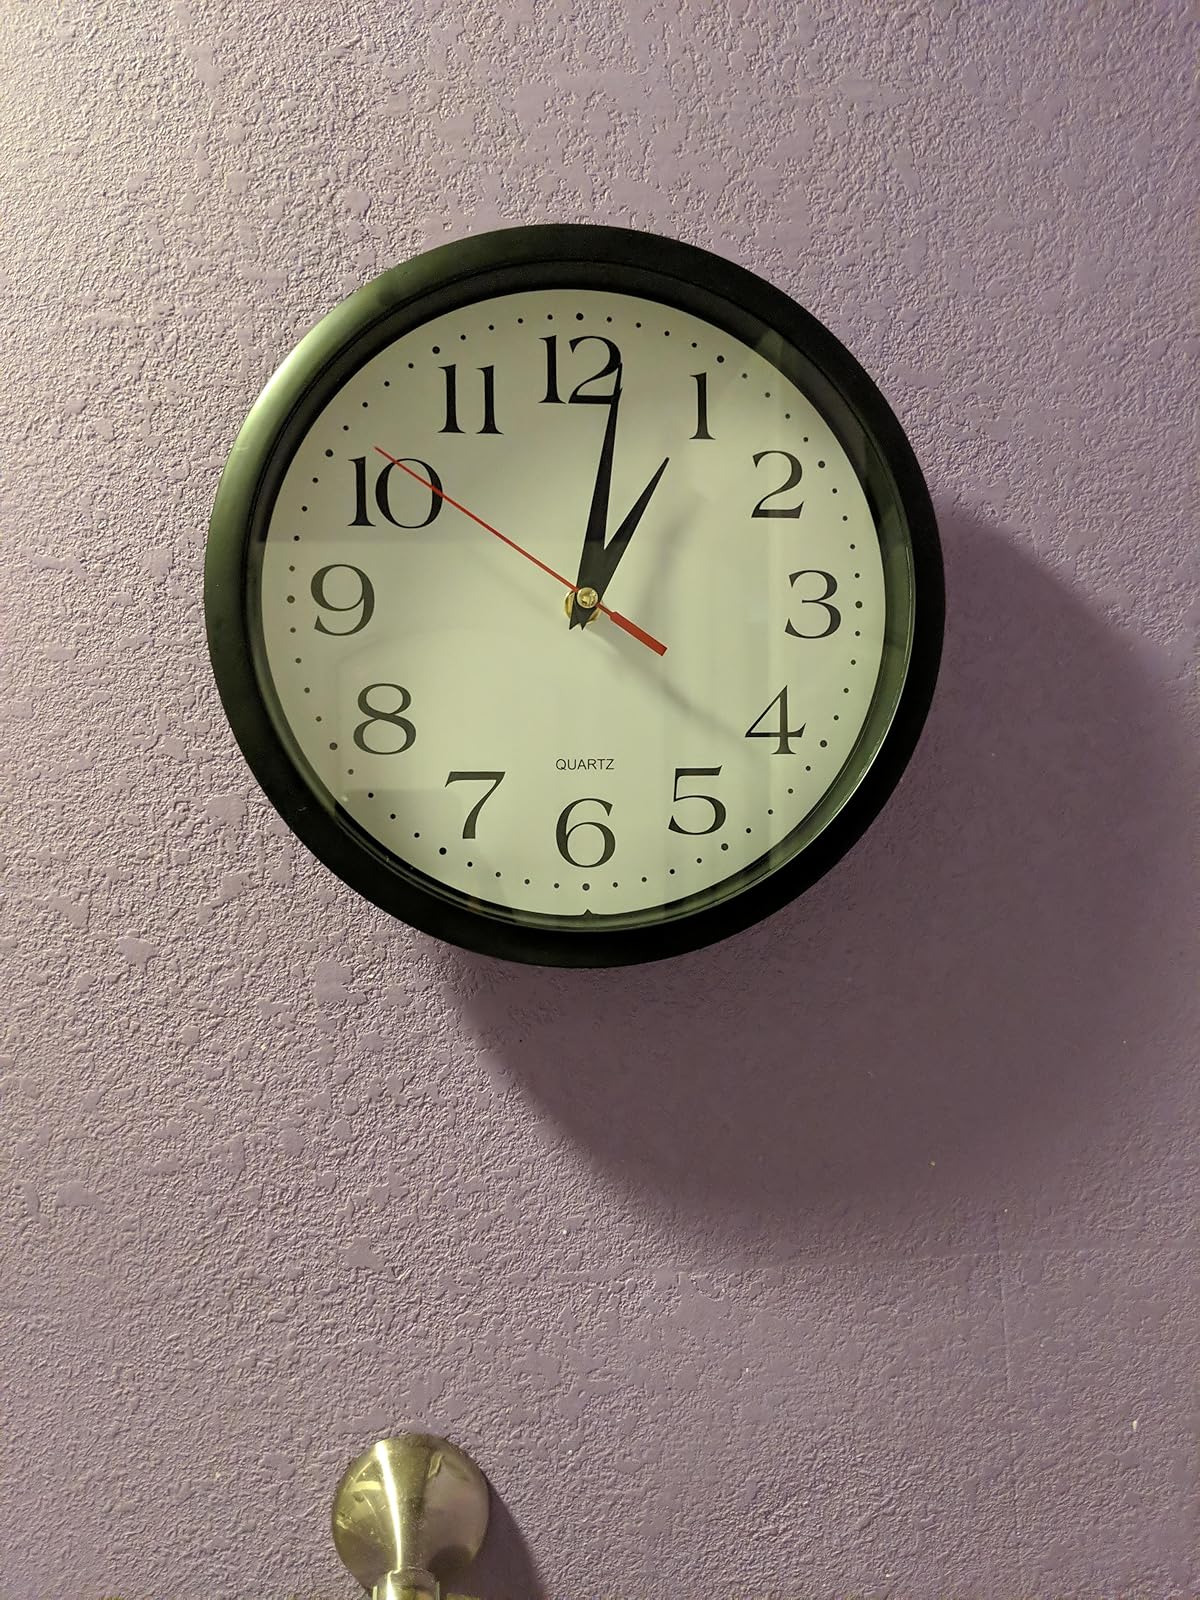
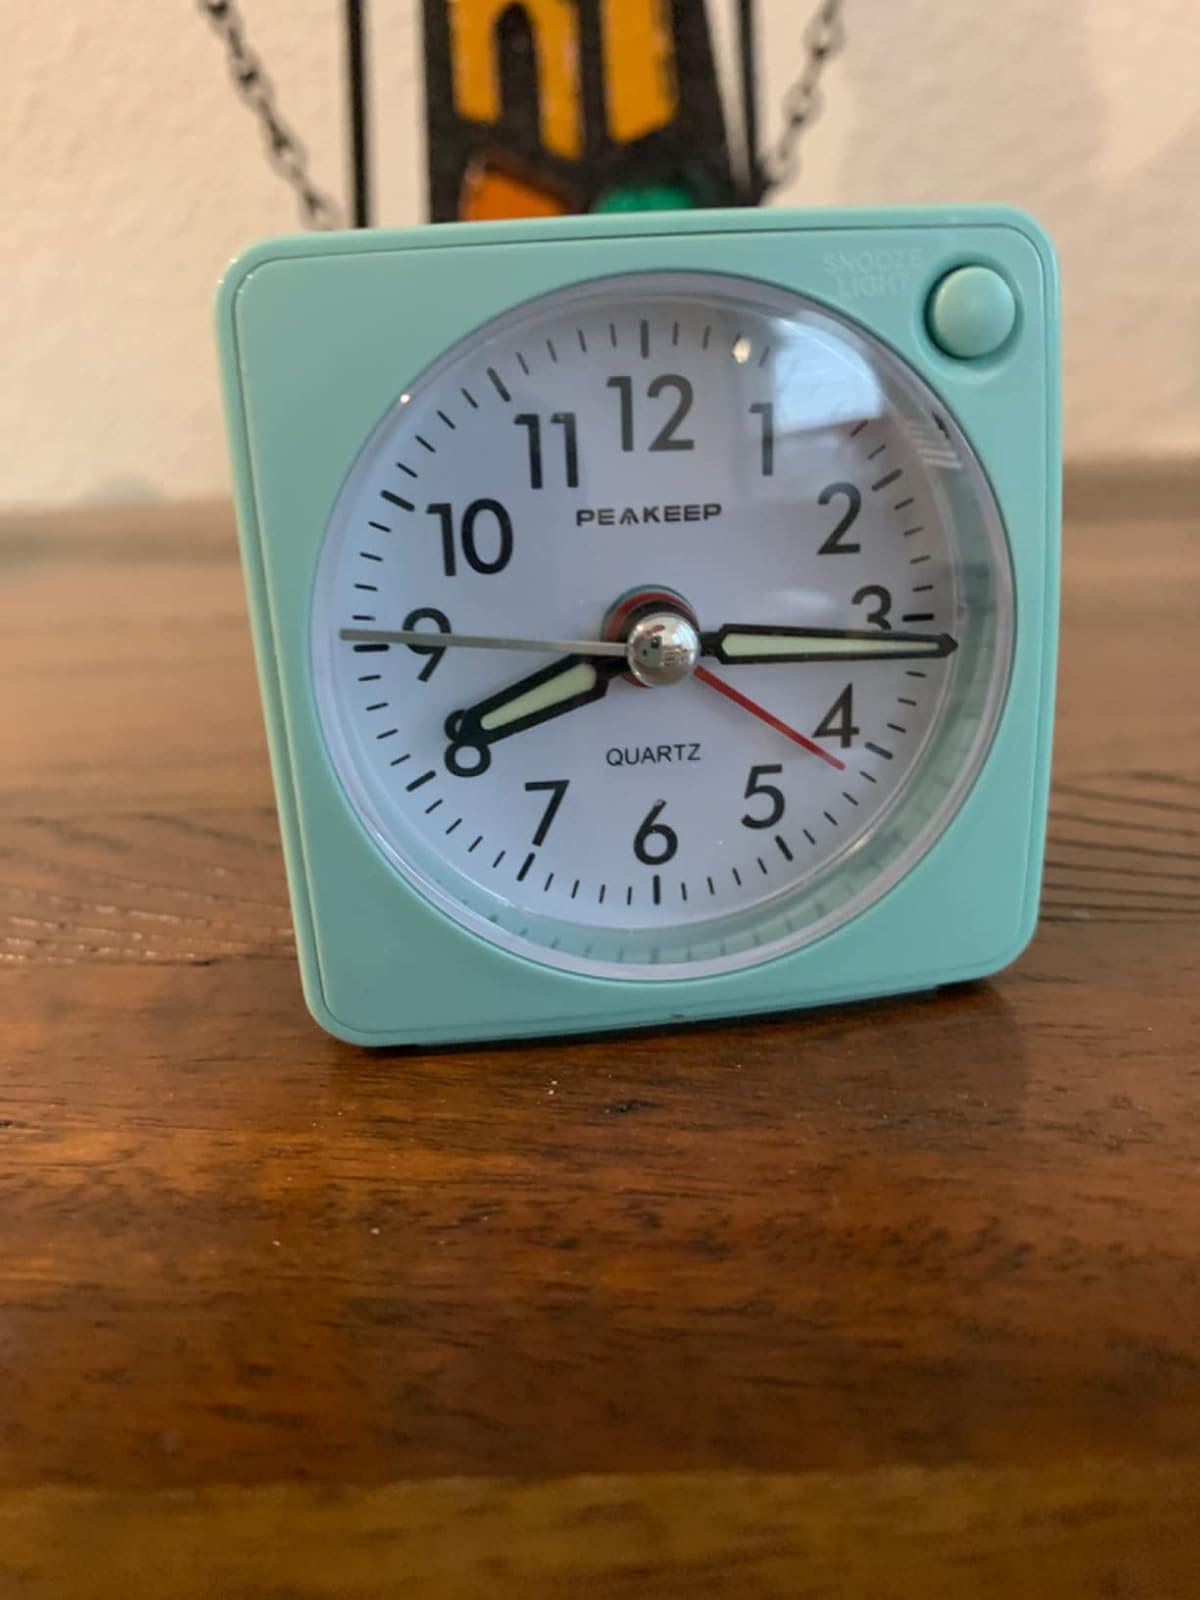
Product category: clock
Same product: no